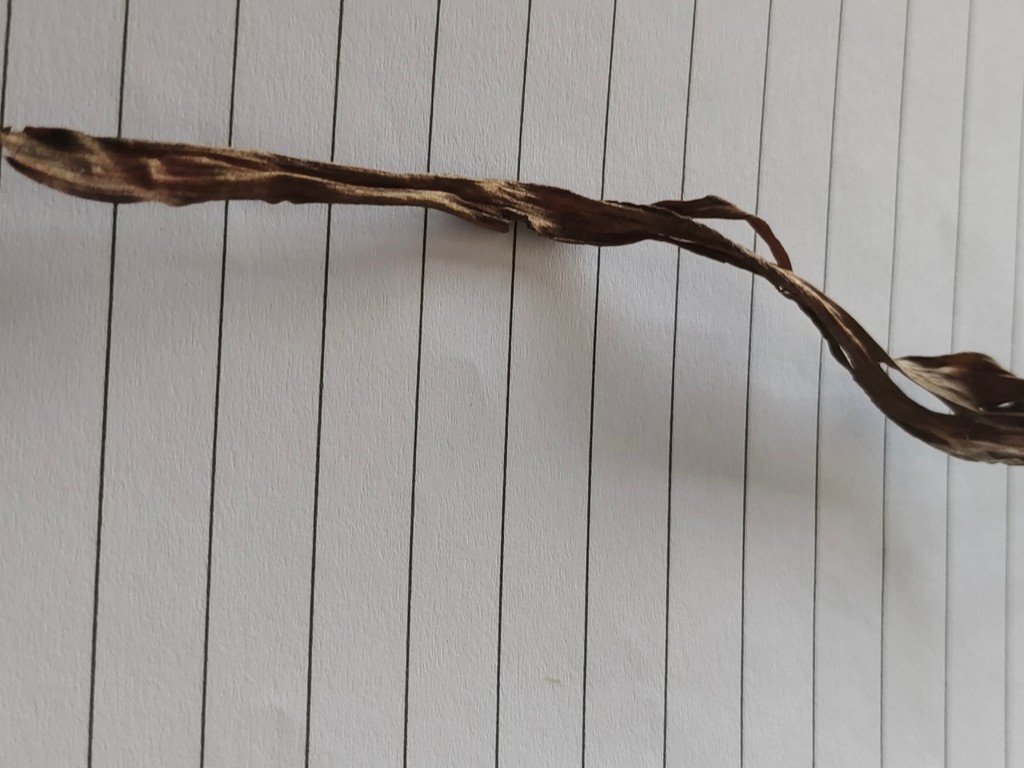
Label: Dried